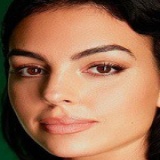
hoa hậu Georgina Rodriguez